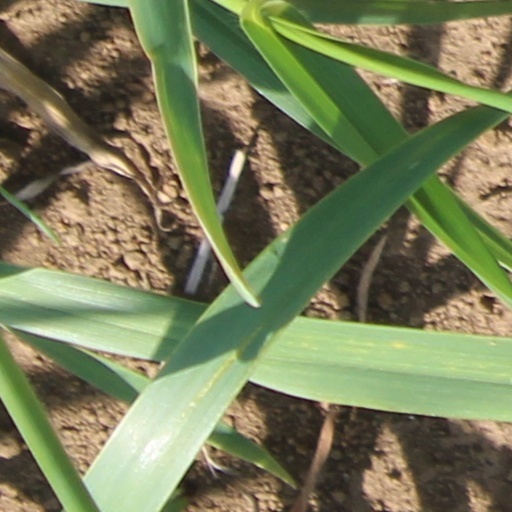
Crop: wheat